Skyways (British airline)

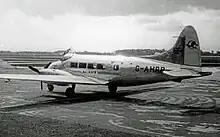
DH 104 Dove of Skyways in 1948

Following the launch of operations from Langley, Berkshire, by November 1946, Skyways had moved its main operating base to Dunsfold Aerodrome near Guildford in Surrey.